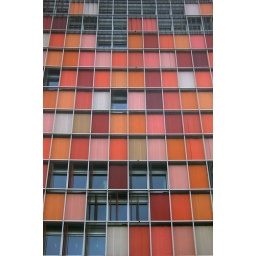
A patterned office building in Berlin, Germany.